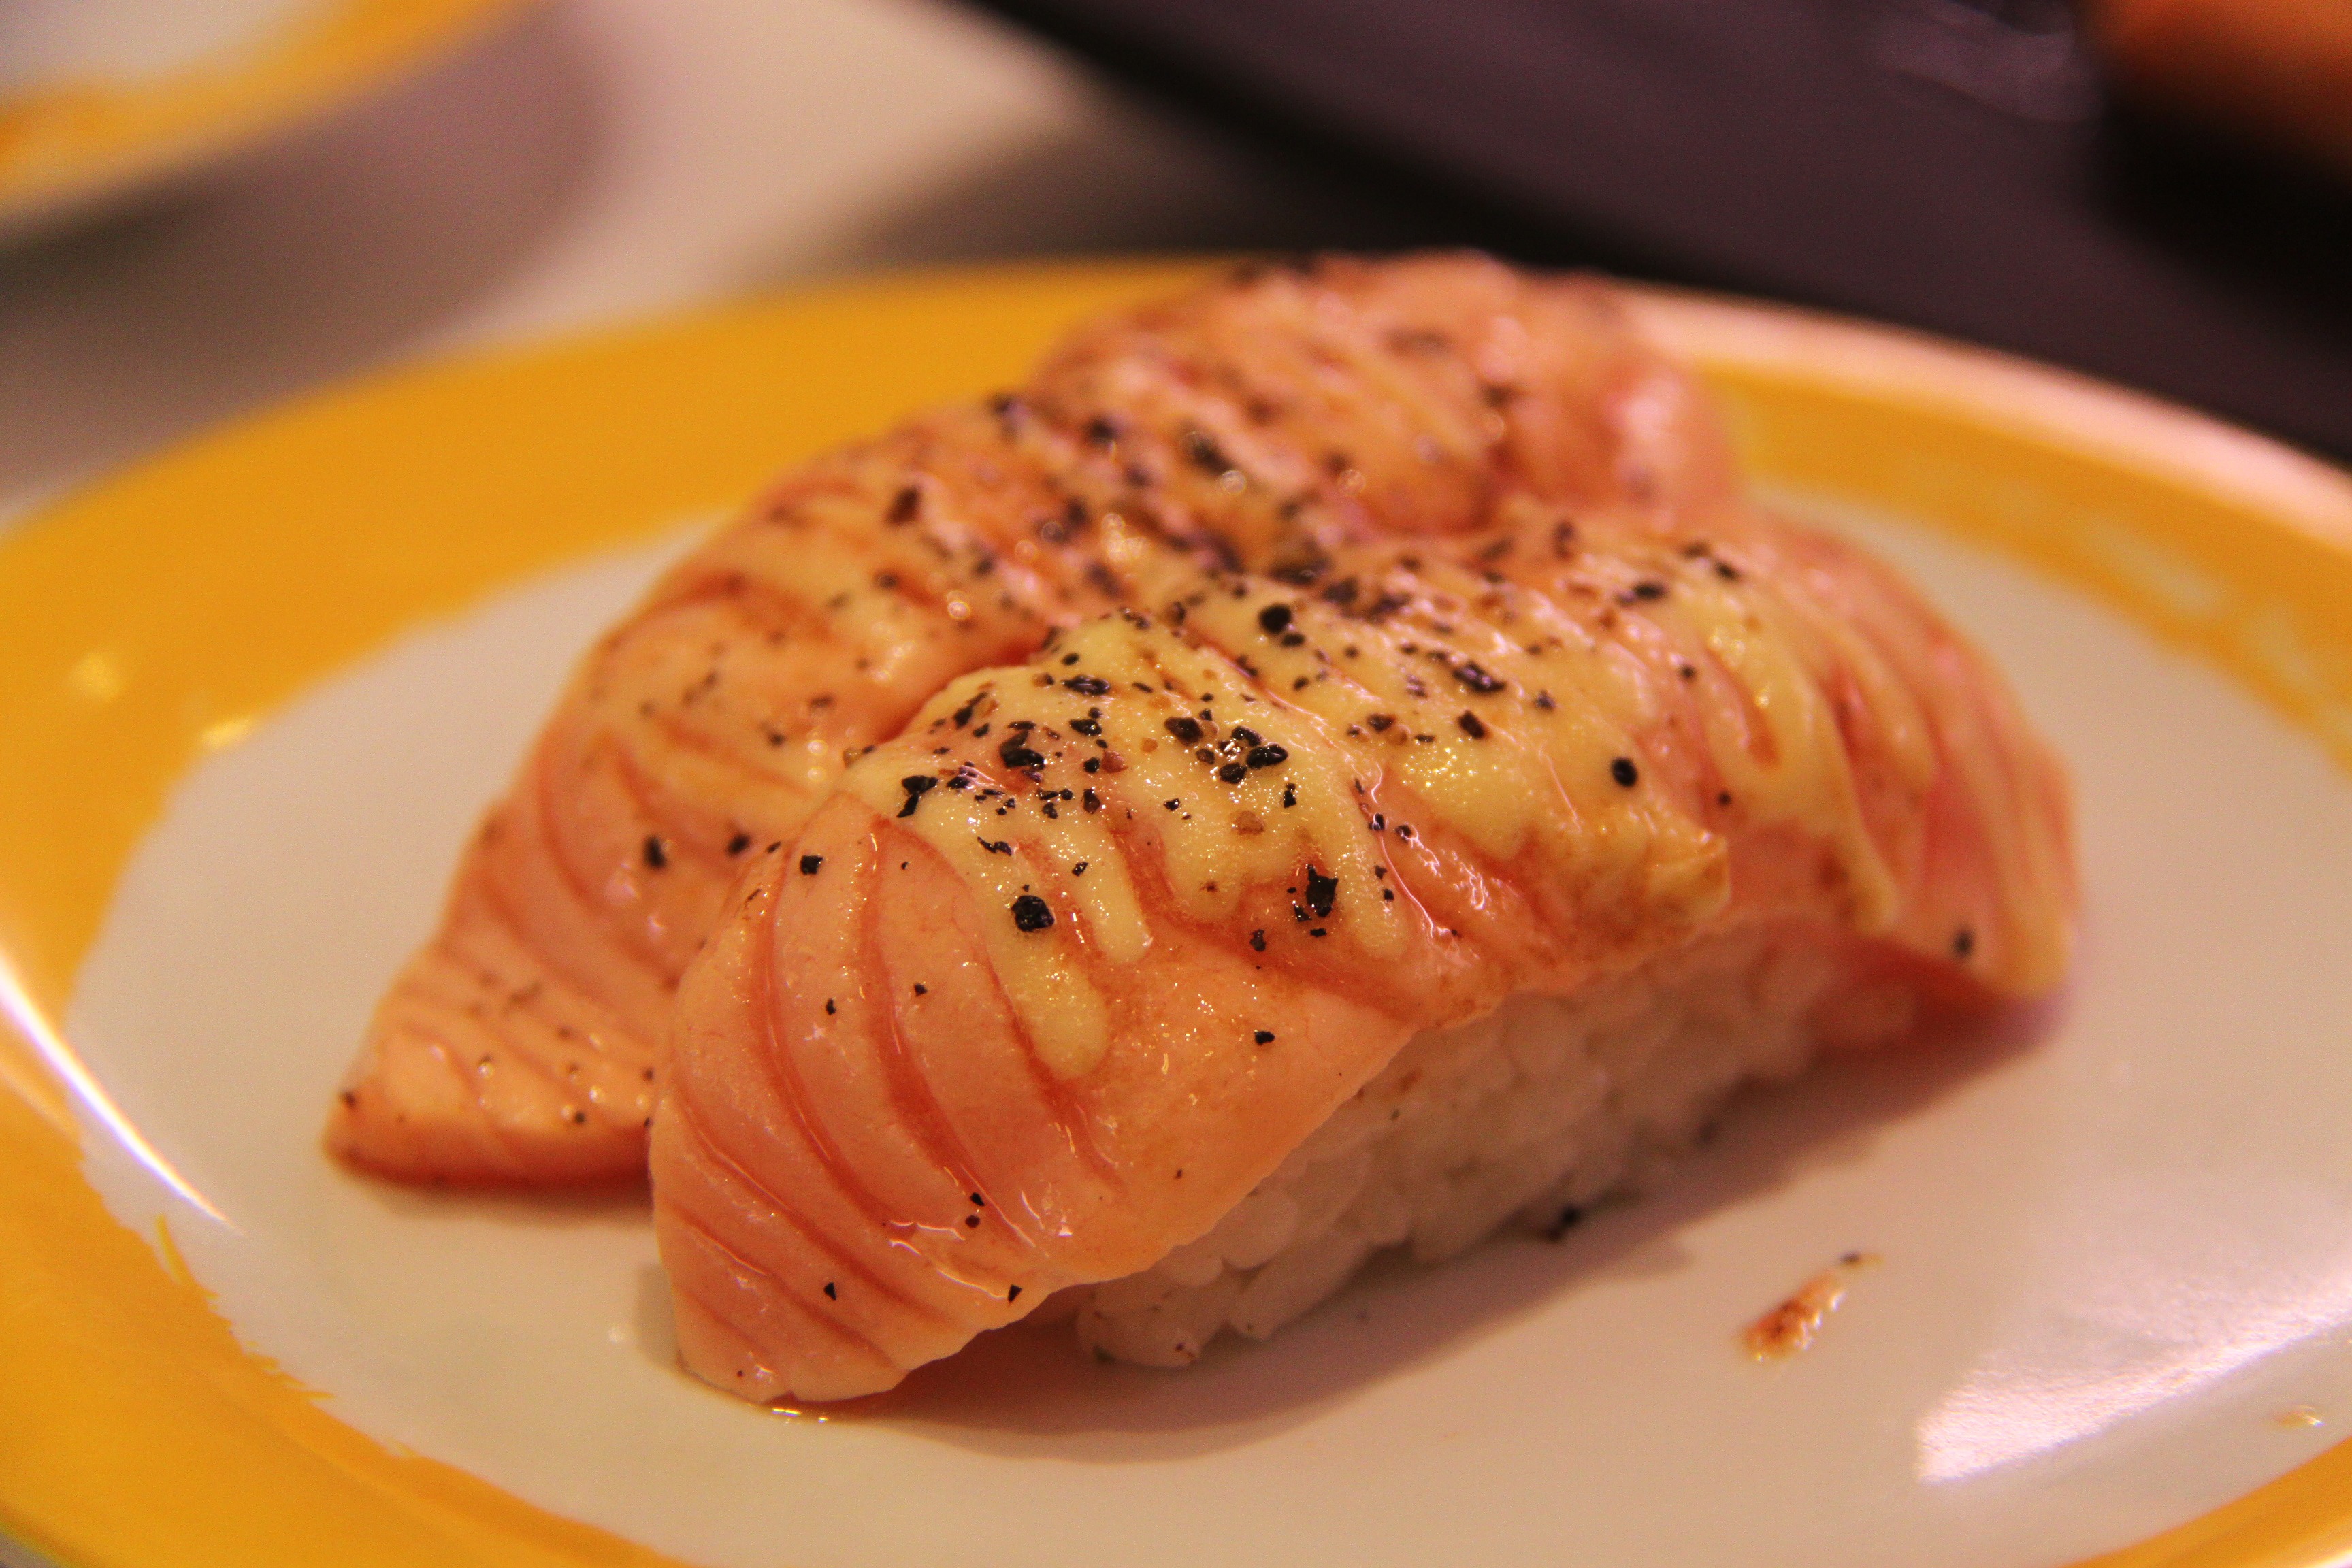
restaurant, dish, meal, food, produce, seafood, fish, lunch, cuisine, delicious, sushi, dinner, salmon, singapore, yummy, mayo, japanese food, smoked salmon, salmon like fish